Boho, County Fermanagh

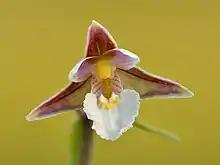
Marsh helleborine

Added to the importance of the above habitats, the Boho area includes large numbers of rare and protected plant species specified as priority species by the Northern Ireland Environment Agency, including Irish eyebright ("Euphrasia salisburgensis" var. "hibernica") which is located on the western edges of Boho near Knockmore cliffs, small white orchid ("Pseudorchis albida"), also known as the white mountain orchid, blue-eyed grass ("Sisyrinchium bermudiana"), which belongs to the American element of the Irish flora i.e. those plants being absent from any other part of Eurasia but exist in North America, green-flowered helleborine ("Epipactis phyllanthes"), Cornish heath ("Erica vagans"), which is found near Boho, yellow bird's-nest ("Monotropa hypopitys").